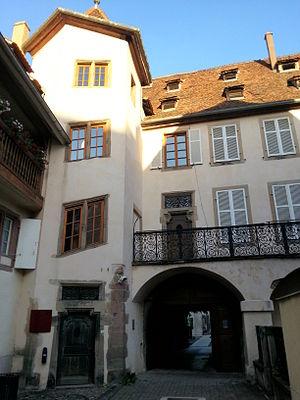
Maison, 7 place du Marché-aux-choux (Inscrit, 1929)
Ce tableau présente la liste de tous les monuments historiques de Sélestat, classés ou inscrits.
L'ancien hôtel de Saint-Lô est un monument historique situé à Sélestat, dans le département français du Bas-Rhin.